Climate change in Mexico

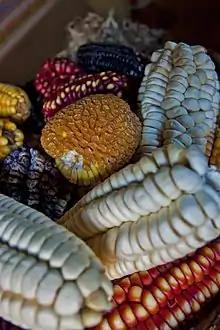
Maize, a key component of Mexican agriculture, is threatened due to temperature and precipitation fluxes from climate change

A significant number of mammals are endemic to Mexico, an abundance of those species being small mammals. Many of these small mammals are known to inhabit tropical areas of Mexico, however, it is these tropical dry ecosystems that are highly subject to the effects of land-use change and climate change, making small mammals particularly vulnerable. Researchers set up a 19-year study of small mammal populations in the Chamela-Cuixmala Biosphere Reserve located in Jalisco, Mexico. This site was chosen by the researchers due to the occurrence of a significant amount of anthropogenic disturbance in the surrounding area. The researchers concluded that functional diversity in this area was lower than expected, and, as such, greater conservation efforts should be encouraged in the region.